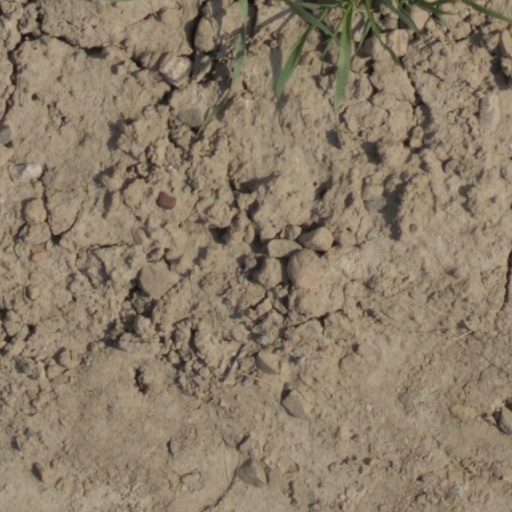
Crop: wheat